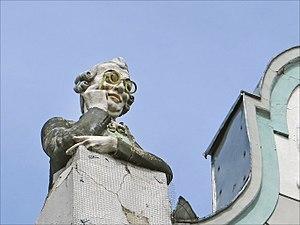
Décor de l'immeuble art nouveau situé au n°23-25 à l'angle des rues Pikk et Hobusepea (Tallinn) L'immeuble a été construit en 1909 par l'architecte Jacques Rosenbaum (1878-1943), originaire de Riga. Les décors polychromes font appel à un bestiaire imaginaire apparaissant dans des mascarons et à des personnages étranges comme cet homme placé sur le toit qui observe l'immeuble d'en face avec ses lorgnons.. Article de Wikipedia sur l'architecte en.wikipedia.org/wiki/Jacques_Rosenbaum Les sculptures sont d'August Volz